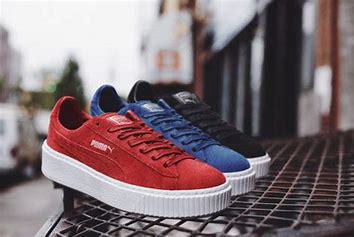
Brand: Puma
Model: Suede Platform